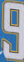
Number: 9